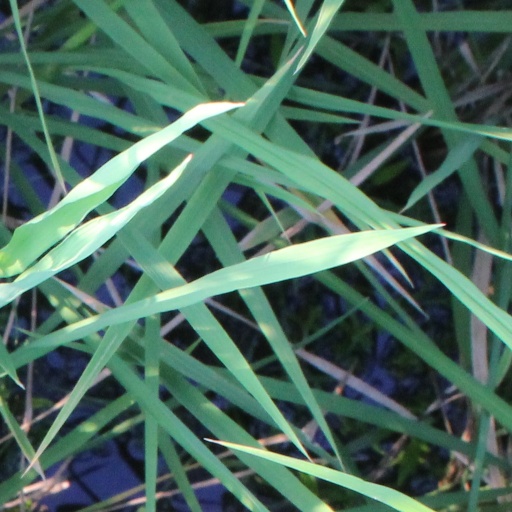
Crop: rice